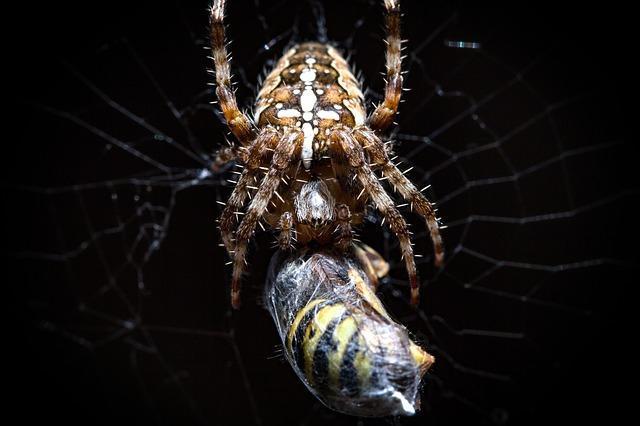
spider